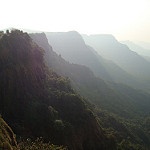
Label: mountain